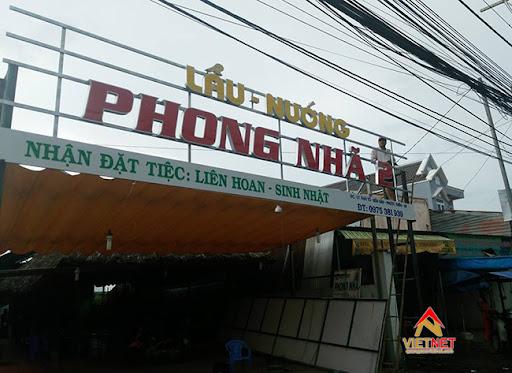
ở phía sau tấm biển hiệu của quán có sự xuất hiện của một người đàn ông